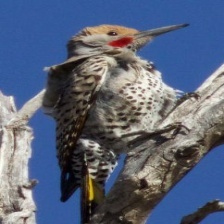
Species: GILDED FLICKER
Scientific name: COLAPTES AURATUS